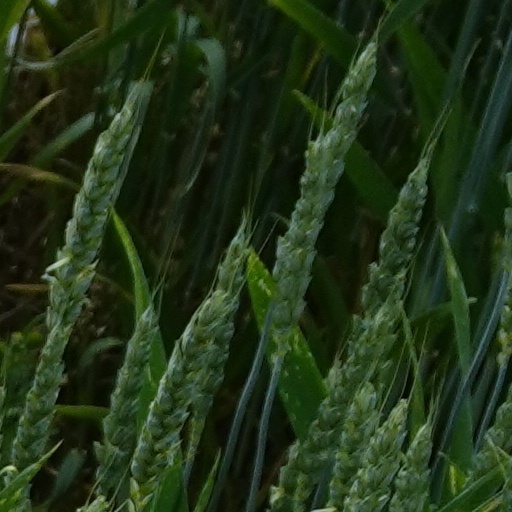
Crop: wheat